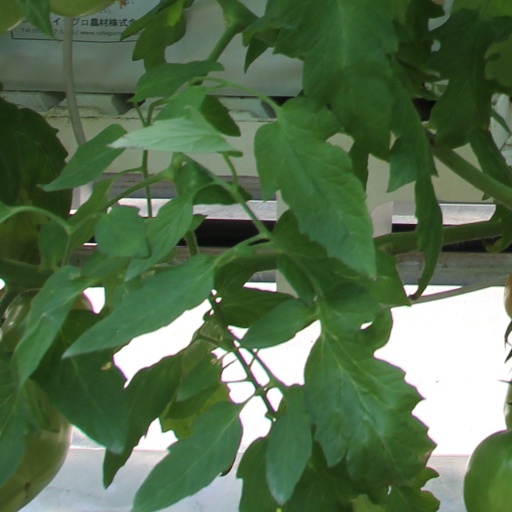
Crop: tomato